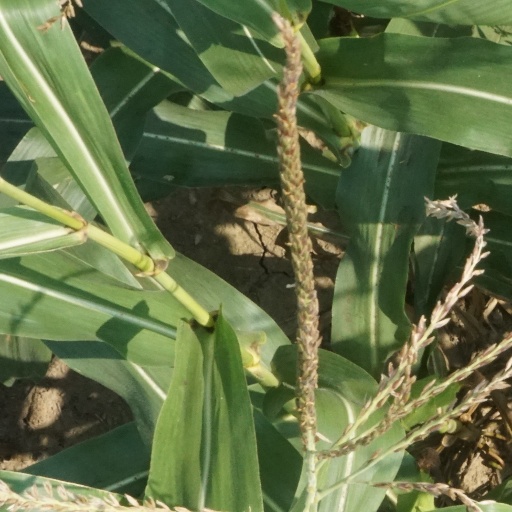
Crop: maize; corn